Giovanni Andrea Lazzarini

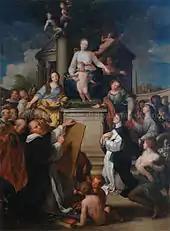
"Virgin and Child", Pinacoteca San Domenico,Fano

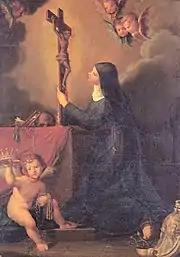
"Beata Serafina in Prayer" attributed to Lazzarini

Giovanni Andrea Lazzarini (19 November 1710 – 7 September 1801) was an Italian painter, poet, and art historian of the late-Baroque or Rococo.